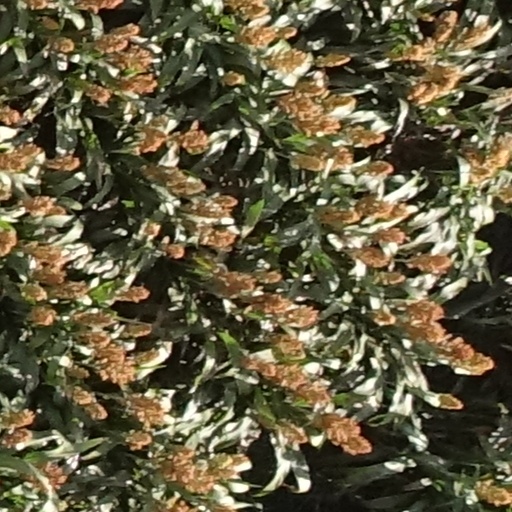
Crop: sorghum